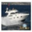
Label: ship